Azienda Trasporti Livornese

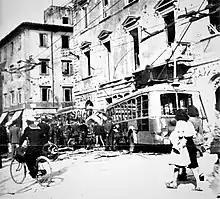
STU Fiat 656 trolleybus damaged after the June 1943 bombing

The Società Trasporti Urbani (STU), a company of the FIAT group, was formed for restructuring the trolleybus service with a fifteen years contract; the program was completed planning eight lines and reducing progressively to two those of the tramways.